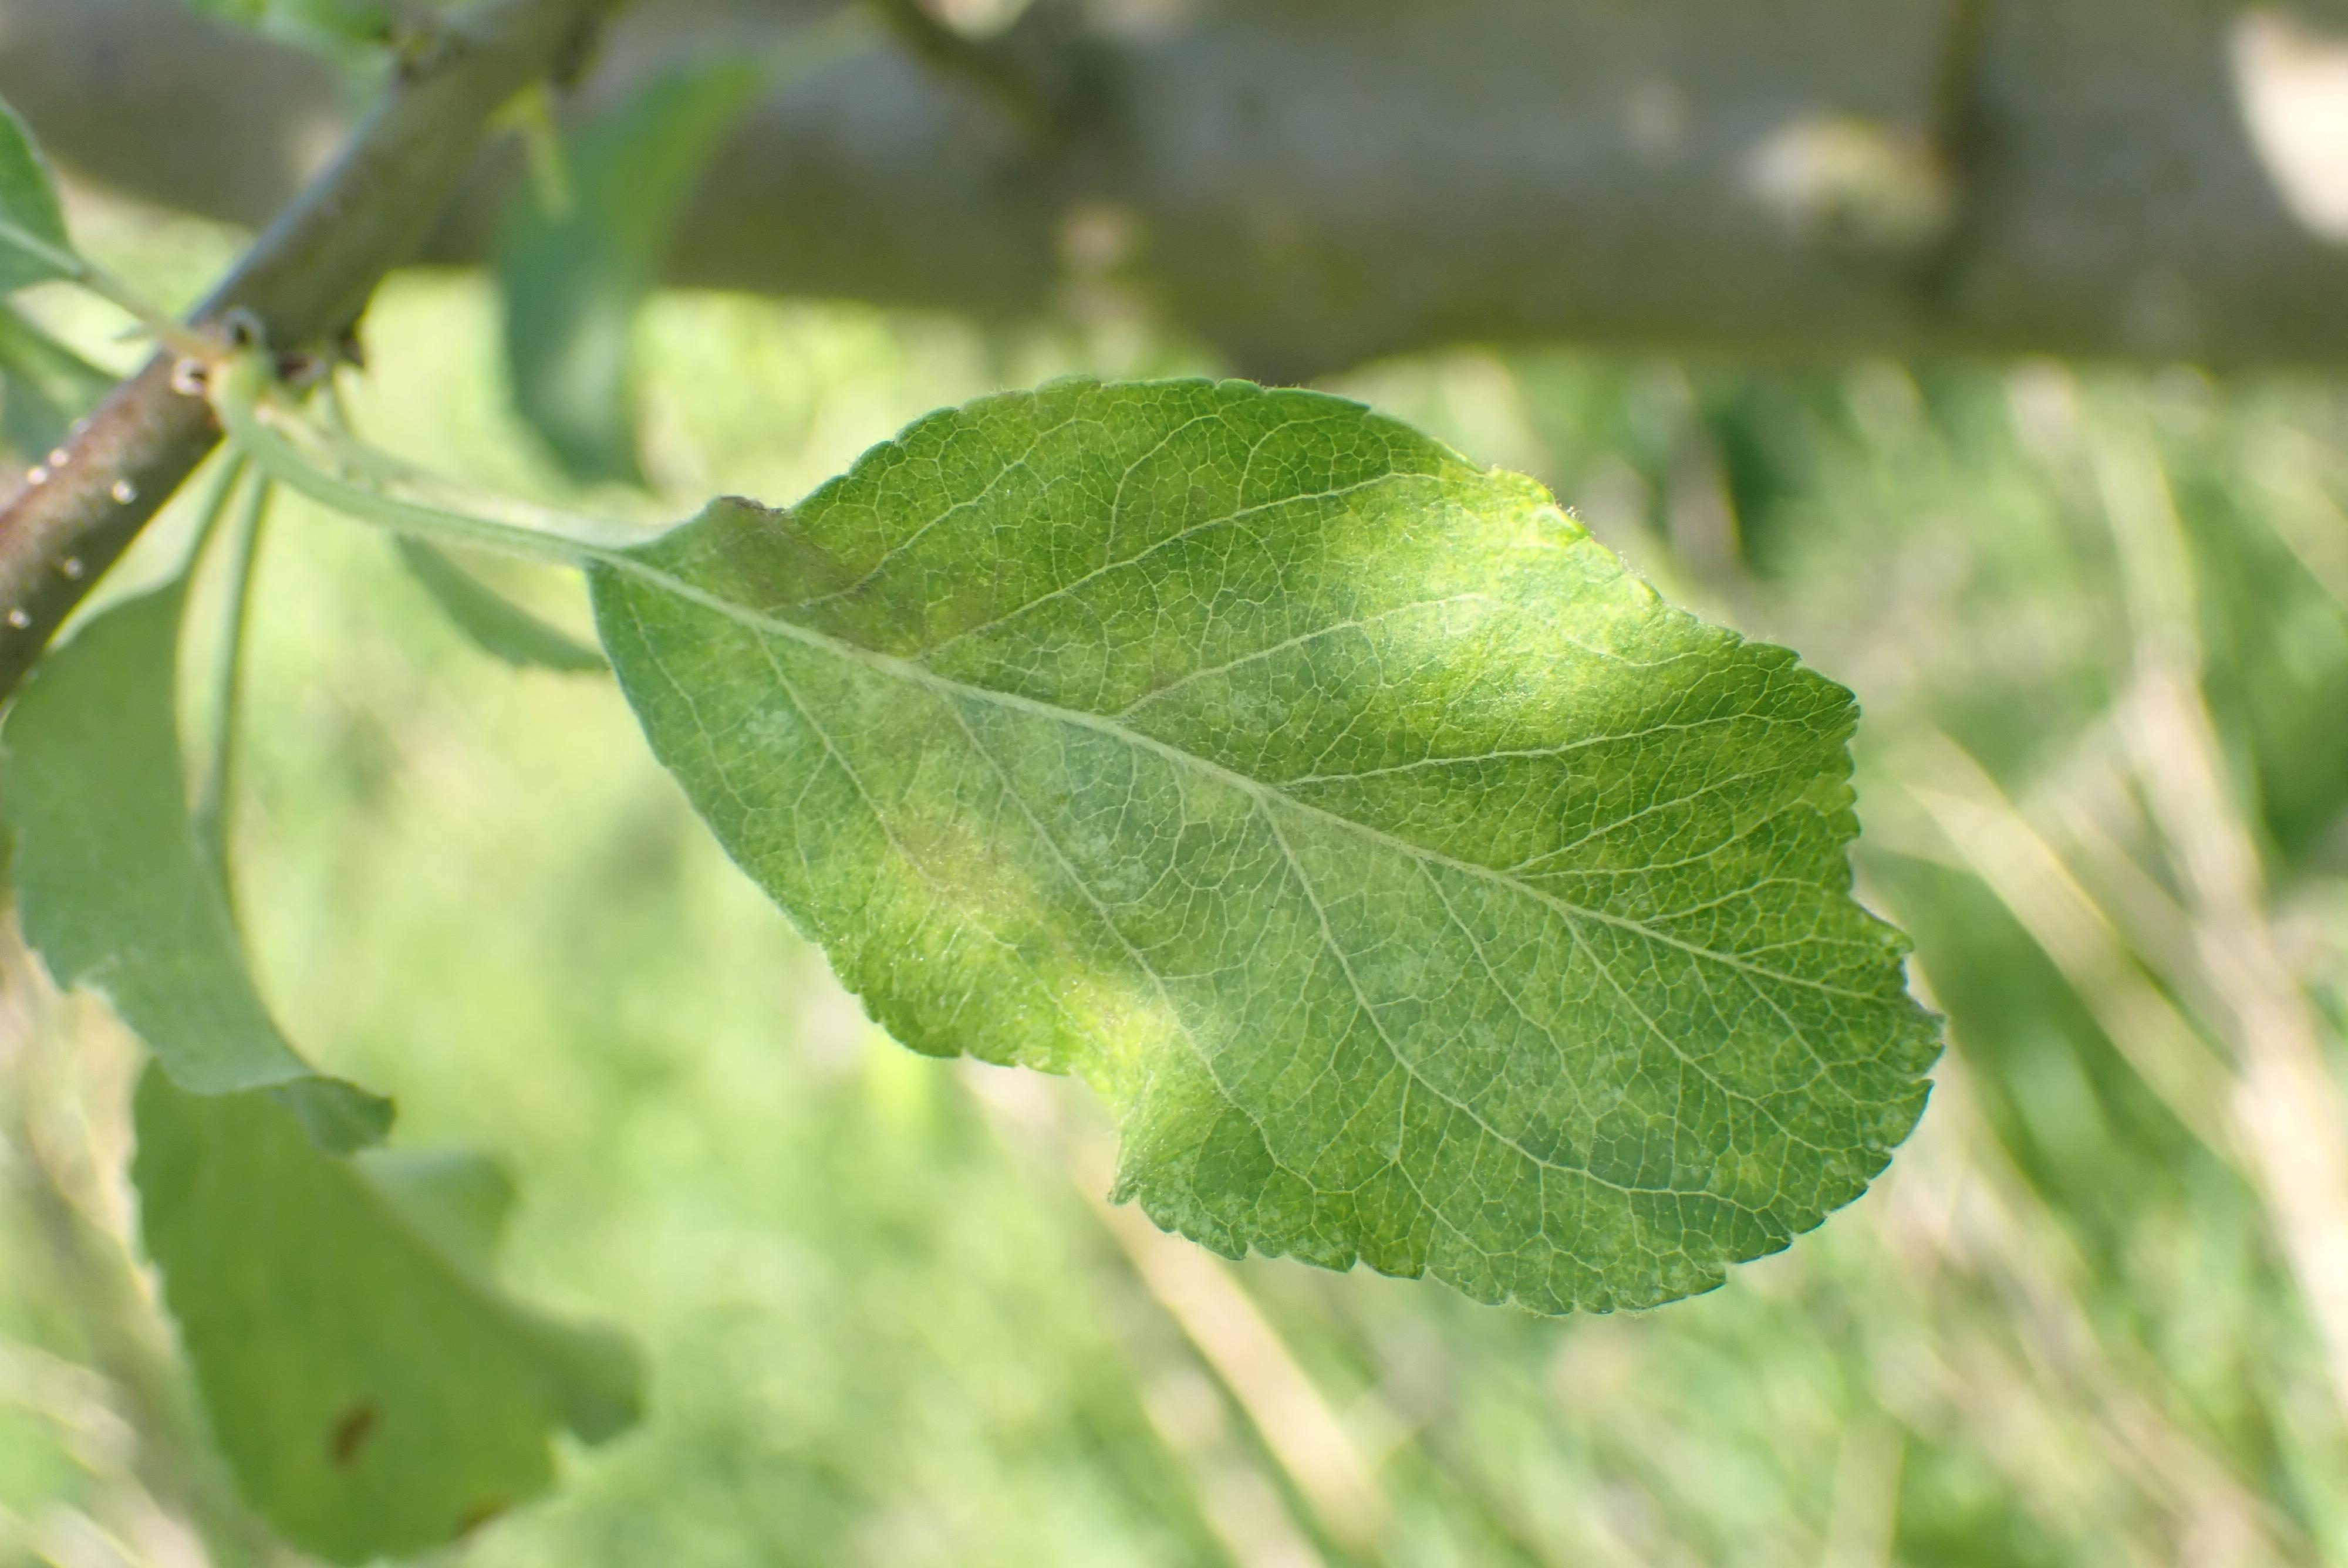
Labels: scab